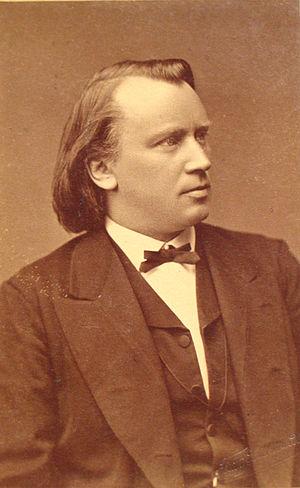
Warum ist das Licht gegeben dem Mühseligen? op. 74 nᵒ 1 est un motet pour chœur mixte a cappella de Johannes Brahms, composé en 1877 lors des vacances d'été de Brahms à Pörtschach, où il a composé à la même époque sa deuxième symphonie. Cette œuvre marque le retour de Brahms à la composition de motets, à laquelle il s'était déjà essayé au début des années 1860 avec les deux motets, op. 29, et le motet op. 74 nᵒ 2 O Heiland, reiß die Himmel auf, composé en 1863, même s'il n'a été publié qu'en 1879 avec le nᵒ 1.